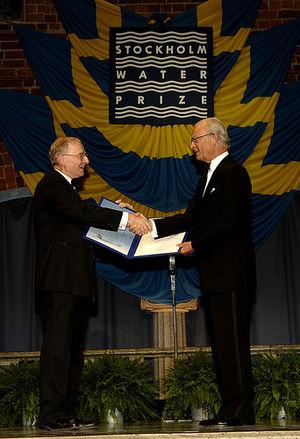
Le Prix de l'eau de Stockholm est un prix prestigieux, souvent qualifié de « Prix Nobel de l'eau », décerné à un individu, une institution ou une organisation reconnu pour ses réalisations exceptionnelles dans le domaine de la préservation des ressources en eau et de l’accès à une eau de qualité au plus grand nombre de personnes.